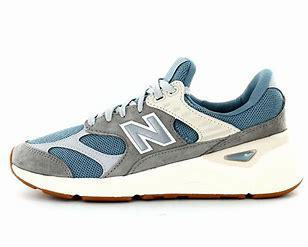
Brand: New
Model: Balance New Balance X 90